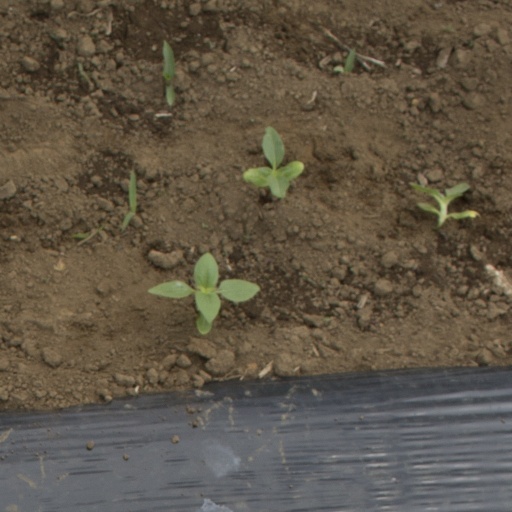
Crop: Jerusalem artichoke